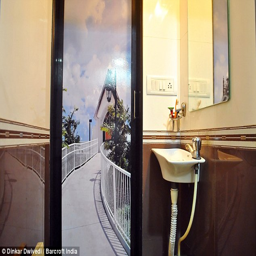
person : a luxury bathroom at the property